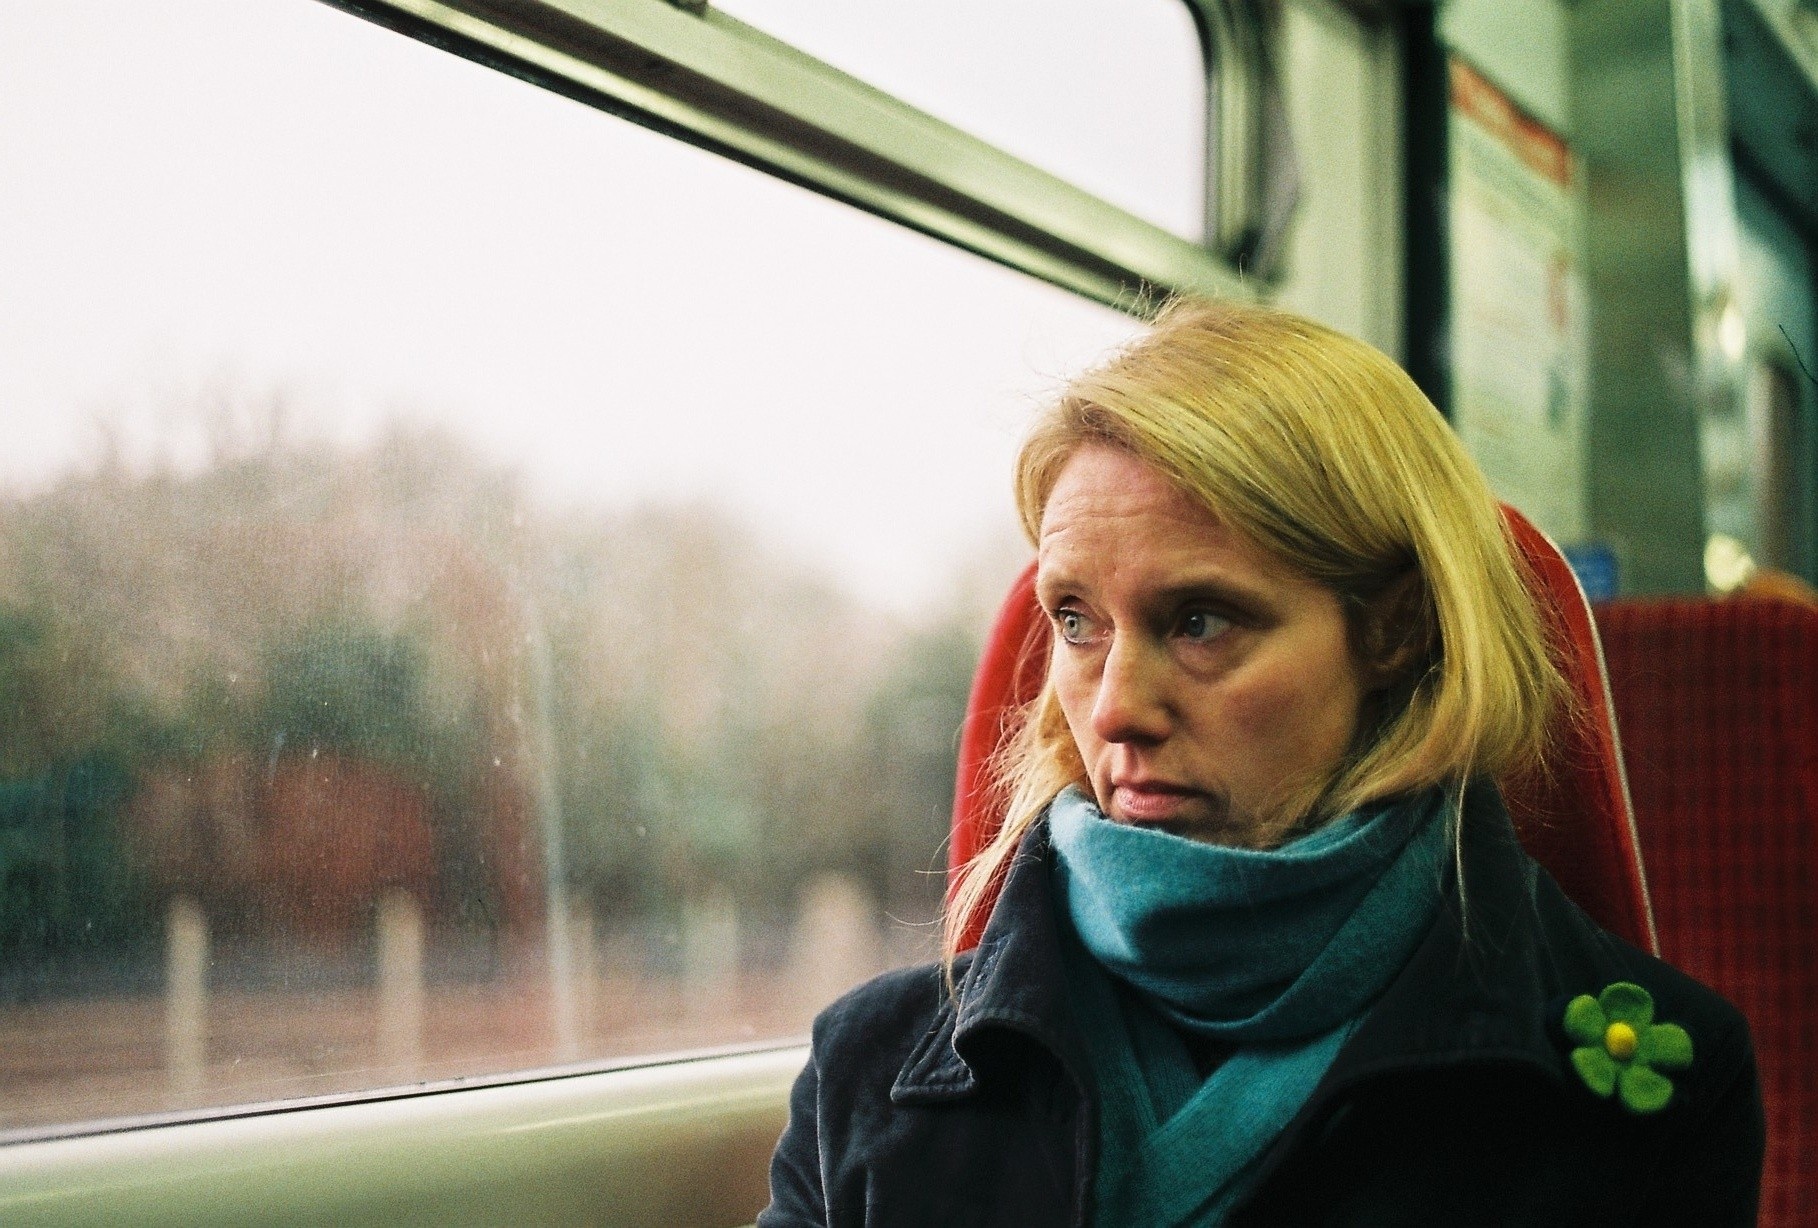
person, girl, green, color, smile